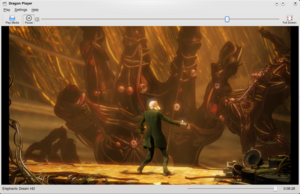
Dragon Player est un lecteur multimédia libre basé sur la bibliothèque Xine pour la version KDE3 et sur Phonon pour la version KDE4. C’est le successeur de Codeine.